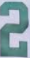
Number: 2